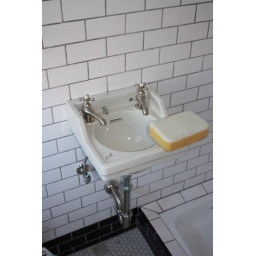
sink in small enclosed bathroom in enclosed patio